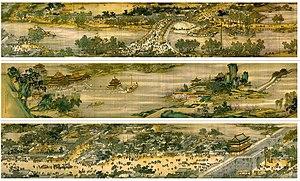
Zhang Zeduan ou Chang Tsê-Tuan ou Tchang Tsö-Touan, surnom: Zhengdao est un peintre chinois du XIIᵉ siècle, originaire de Dongwu province du Shandong, province de l'est de la Chine. Ses dates de naissance et de décès ne sont pas connues mais il est actif dans la première moitié du douzième siècle.
Le fleuve Jaune est le deuxième plus long fleuve de Chine après le Yangzi Jiang. Long de 5 464 kilomètres, il prend sa source dans le plateau tibétain et après avoir traversé les provinces de Gansu, Ningxia, Mongolie-Intérieure, Shaanxi, Shanxi, Henan et Shandong il se jette dans la mer de Bohai, dans la mer Jaune. Le bassin versant du fleuve d'une superficie de 752 443 km² est caractérisé par un climat en grande partie semi-aride qui explique le débit modéré du fleuve à son embouchure.